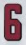
Number: 6